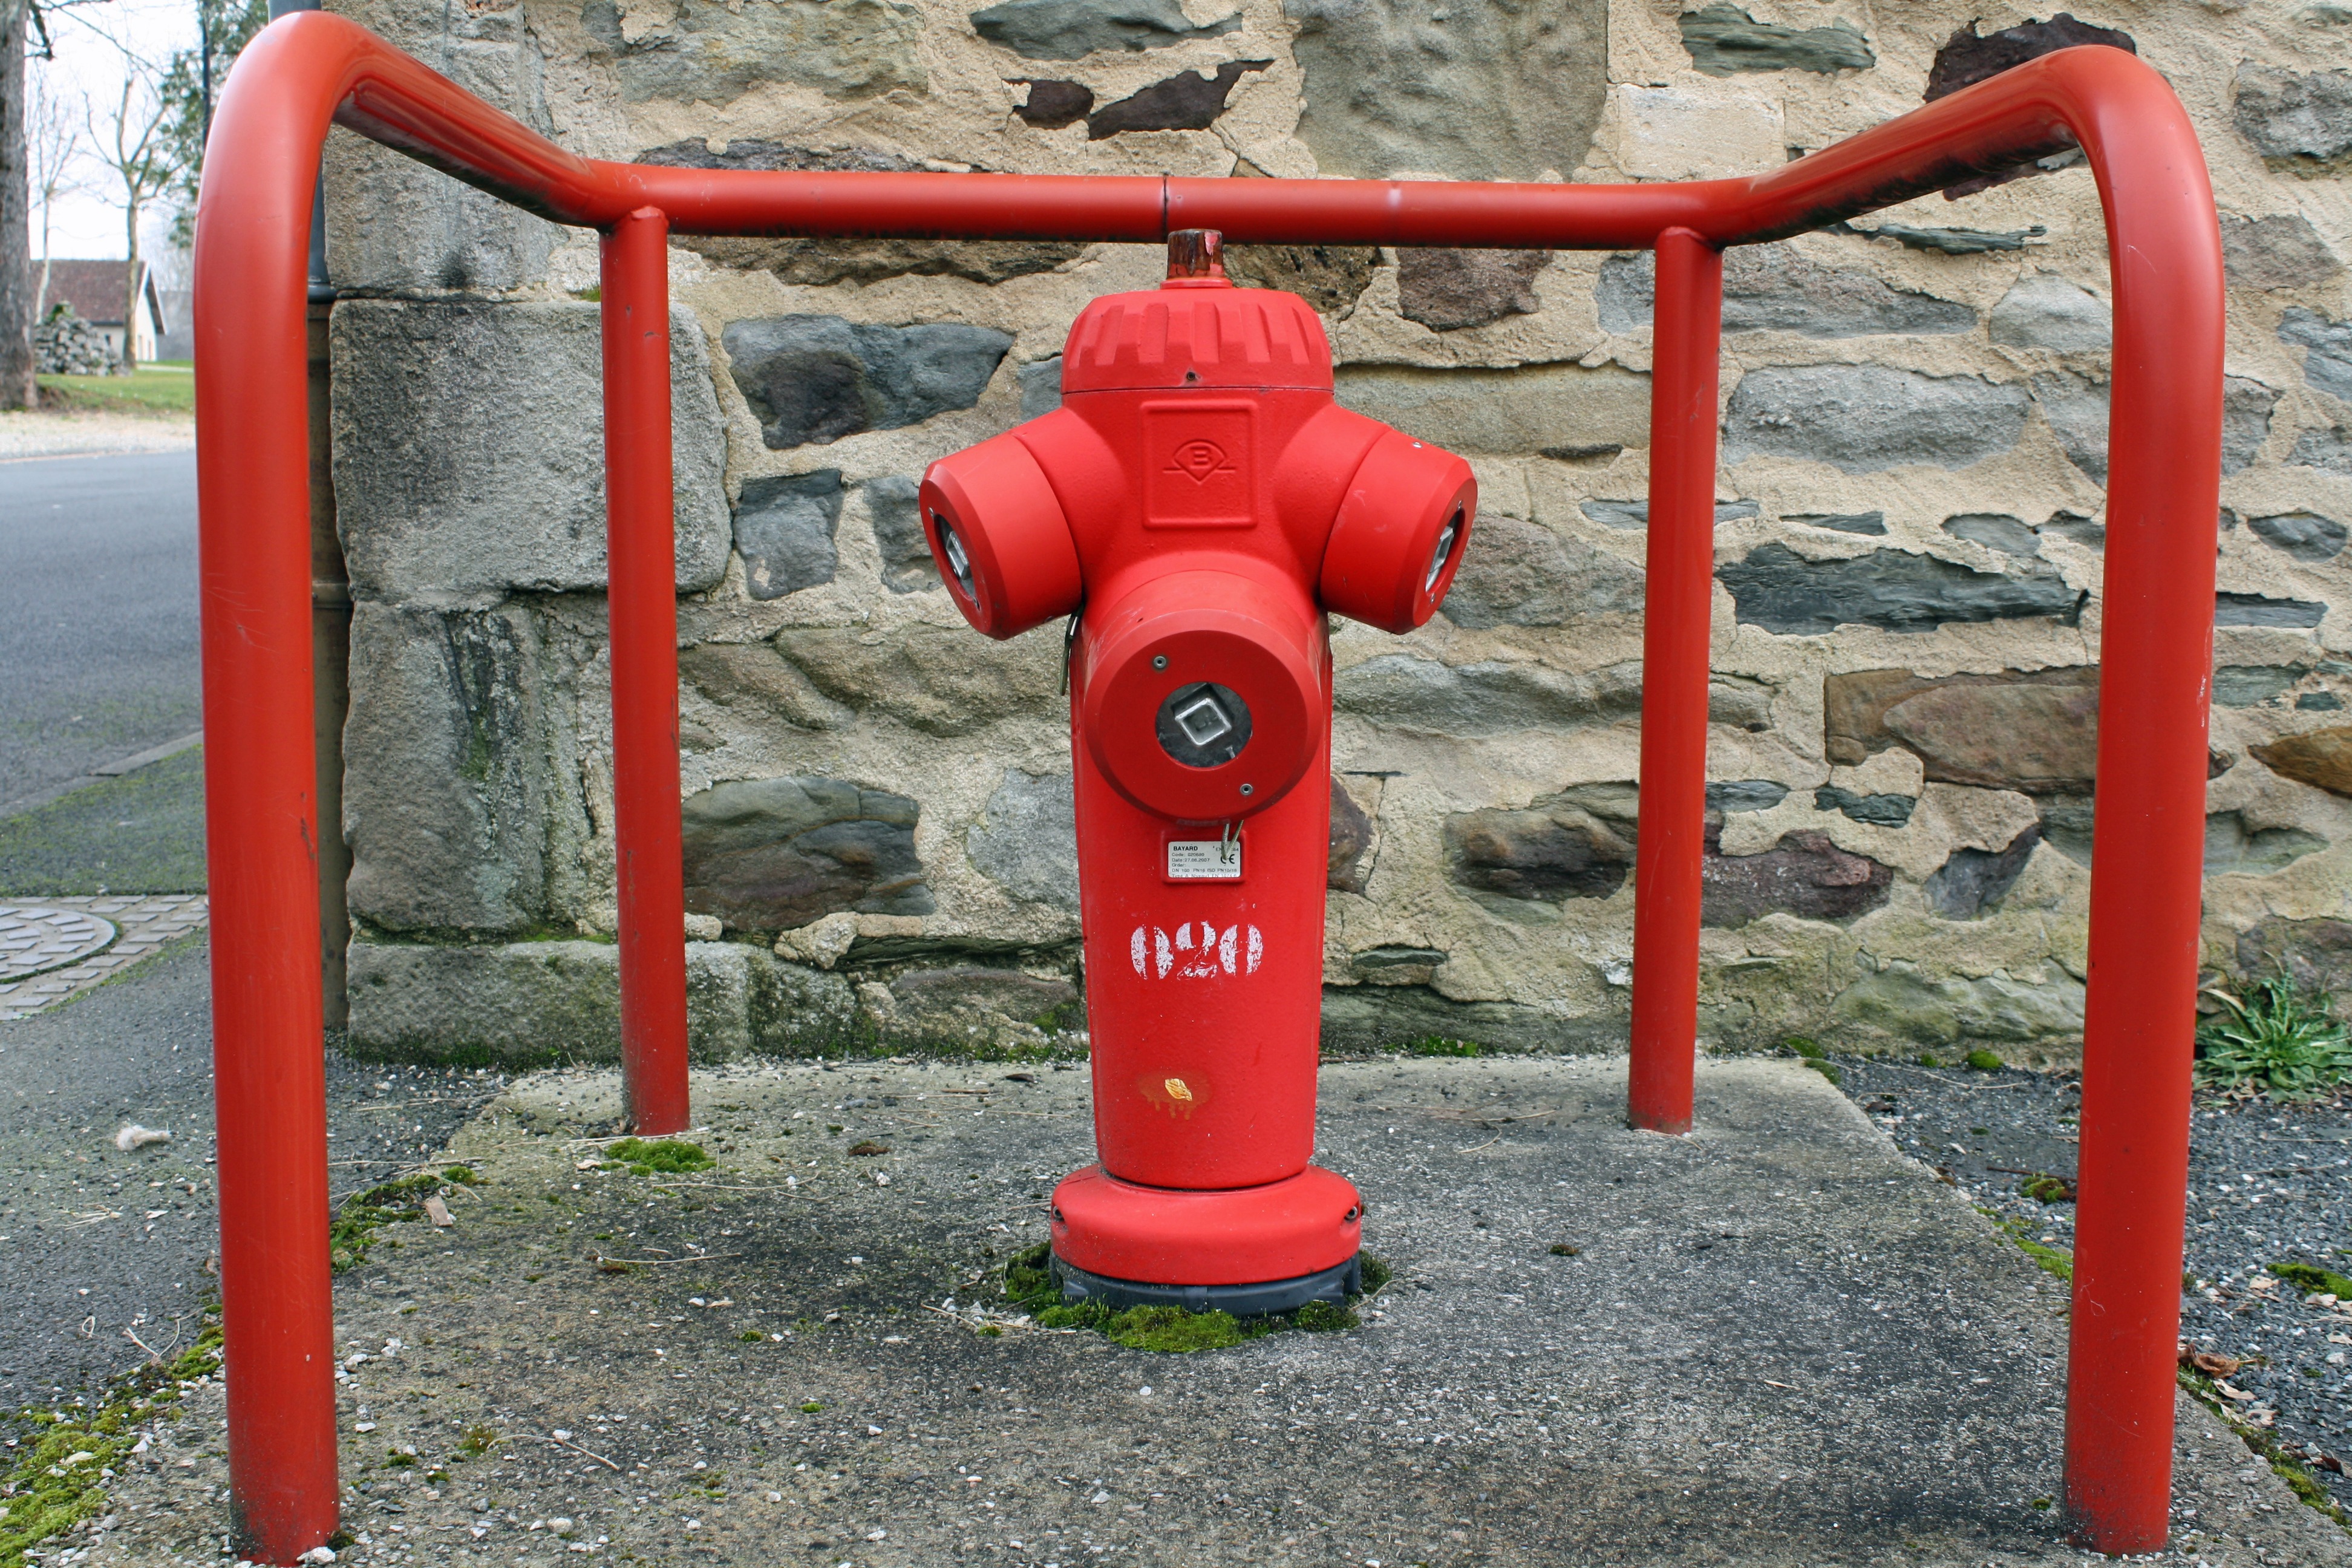
play, city, red, fire hydrant, public space, sculpture, playground, water hydrant, outdoor play equipment, red hydrant, street hydrant, french hydrant